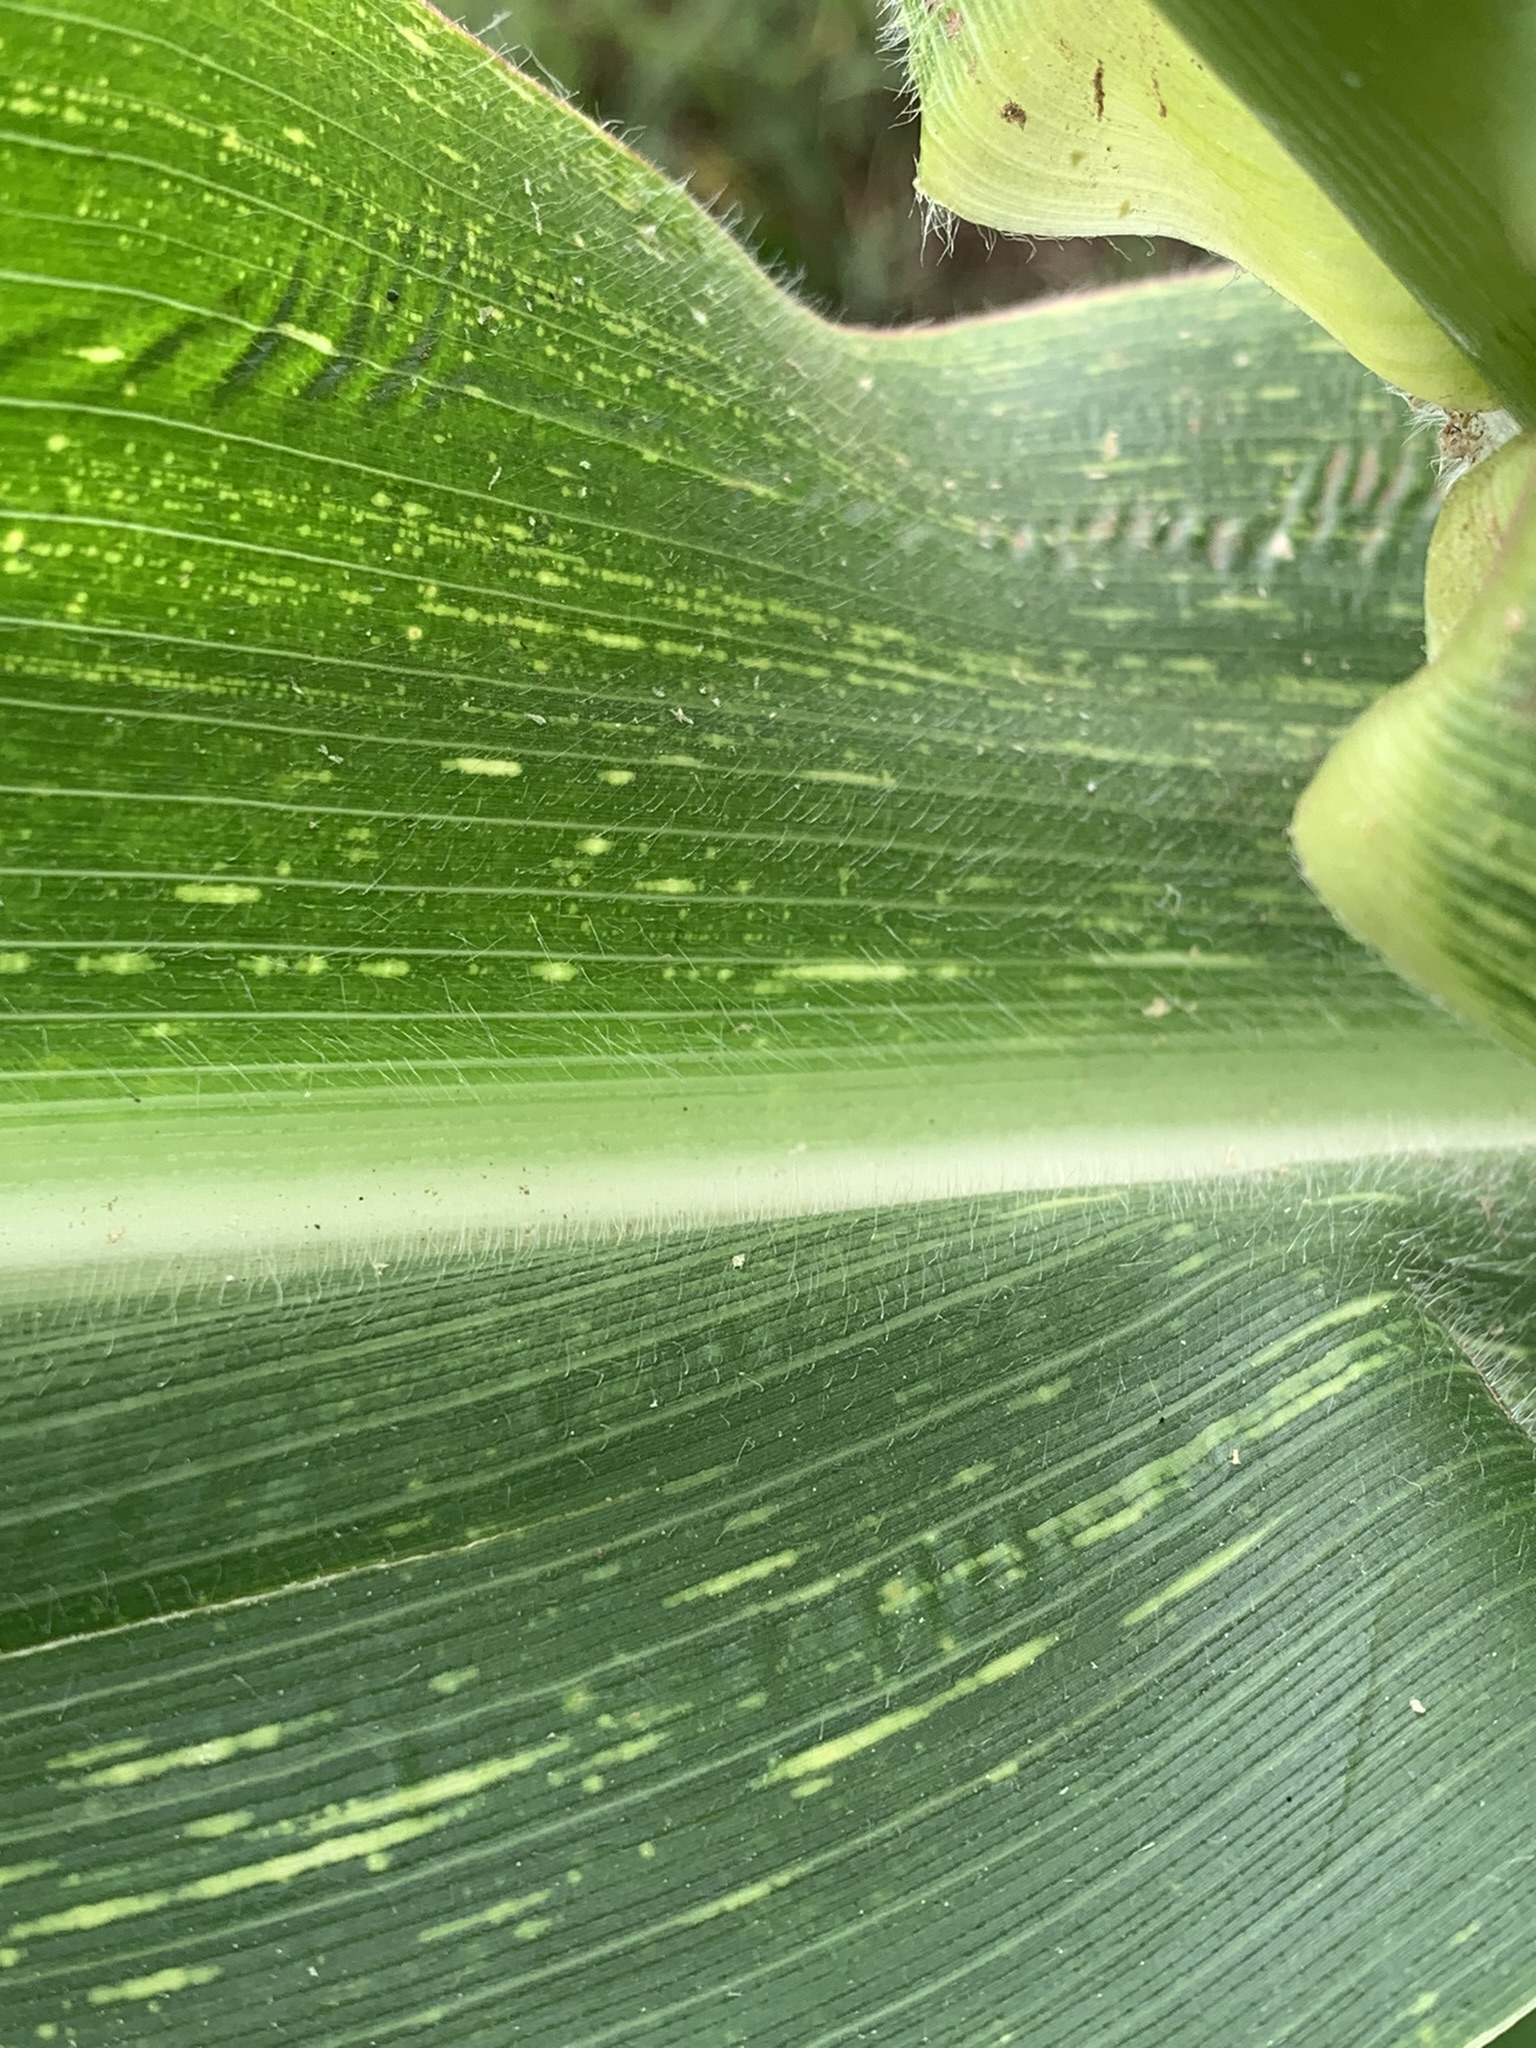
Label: MSV